Stephan Hocke

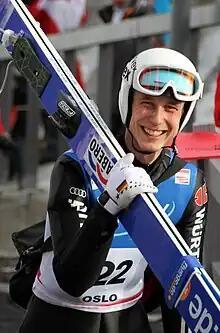
Hocke in Oslo, 2012

Stephan Hocke (born 20 October 1983) is a German former ski jumper who competed from 2001 to 2012. In his debut World Cup season, he won a competition in Engelberg on 15 December 2001, which would be his only World Cup win. He also won a gold medal in the team large hill competition at the 2002 Winter Olympics in Salt Lake City.